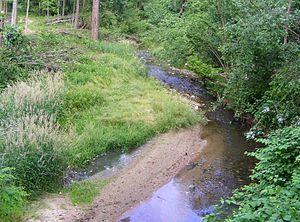
Le Chiebbia est un torrent italien du Piémont coulant dans la province de Biella. Il est un affluent du Quargnasca.